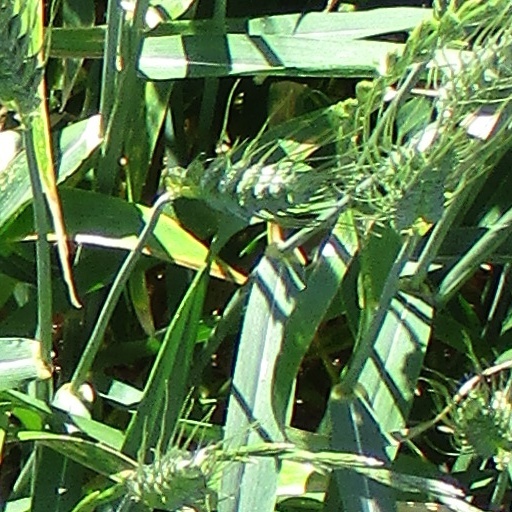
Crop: wheat